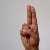
The image shows a hand gesture representing the letter 'U' in Indian Sign Language.